Anklamer Torfmoor

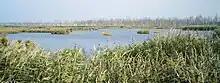

The Anklamer Torfmoor, also called the Anklamer Stadtbruch od "Städtisches Torfmoor", is an extensive area of bog on the western shore of the Stettin Lagoon. Much of the area is part of the Anklamer Stadtbruch Nature Reserve.